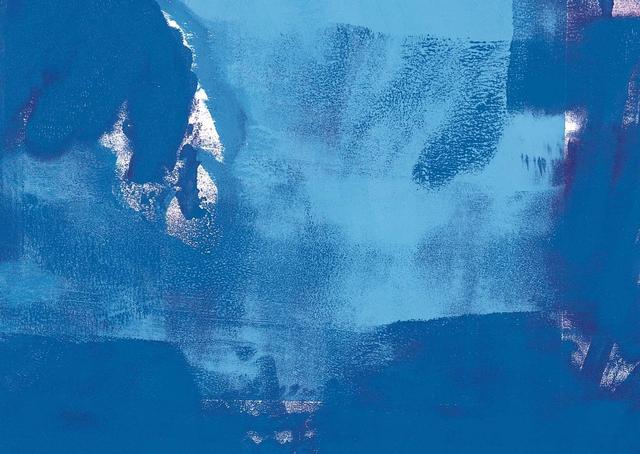
Texture: stained